Kilmarnock railway station

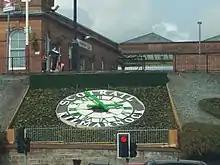
The previous 'floral clock' was replaced in 2012 with a new clock with LED lighting

Constructed from 1843 until 1850, the Kilmarnock railway viaduct is a bridge crossing the town centre of Kilmarnock.